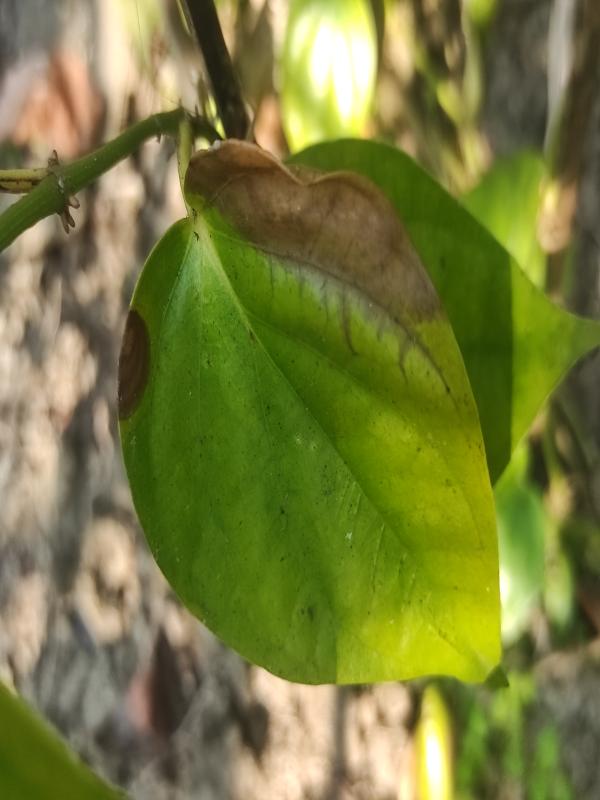
Label: Fungal_Brown_Spot_Disease